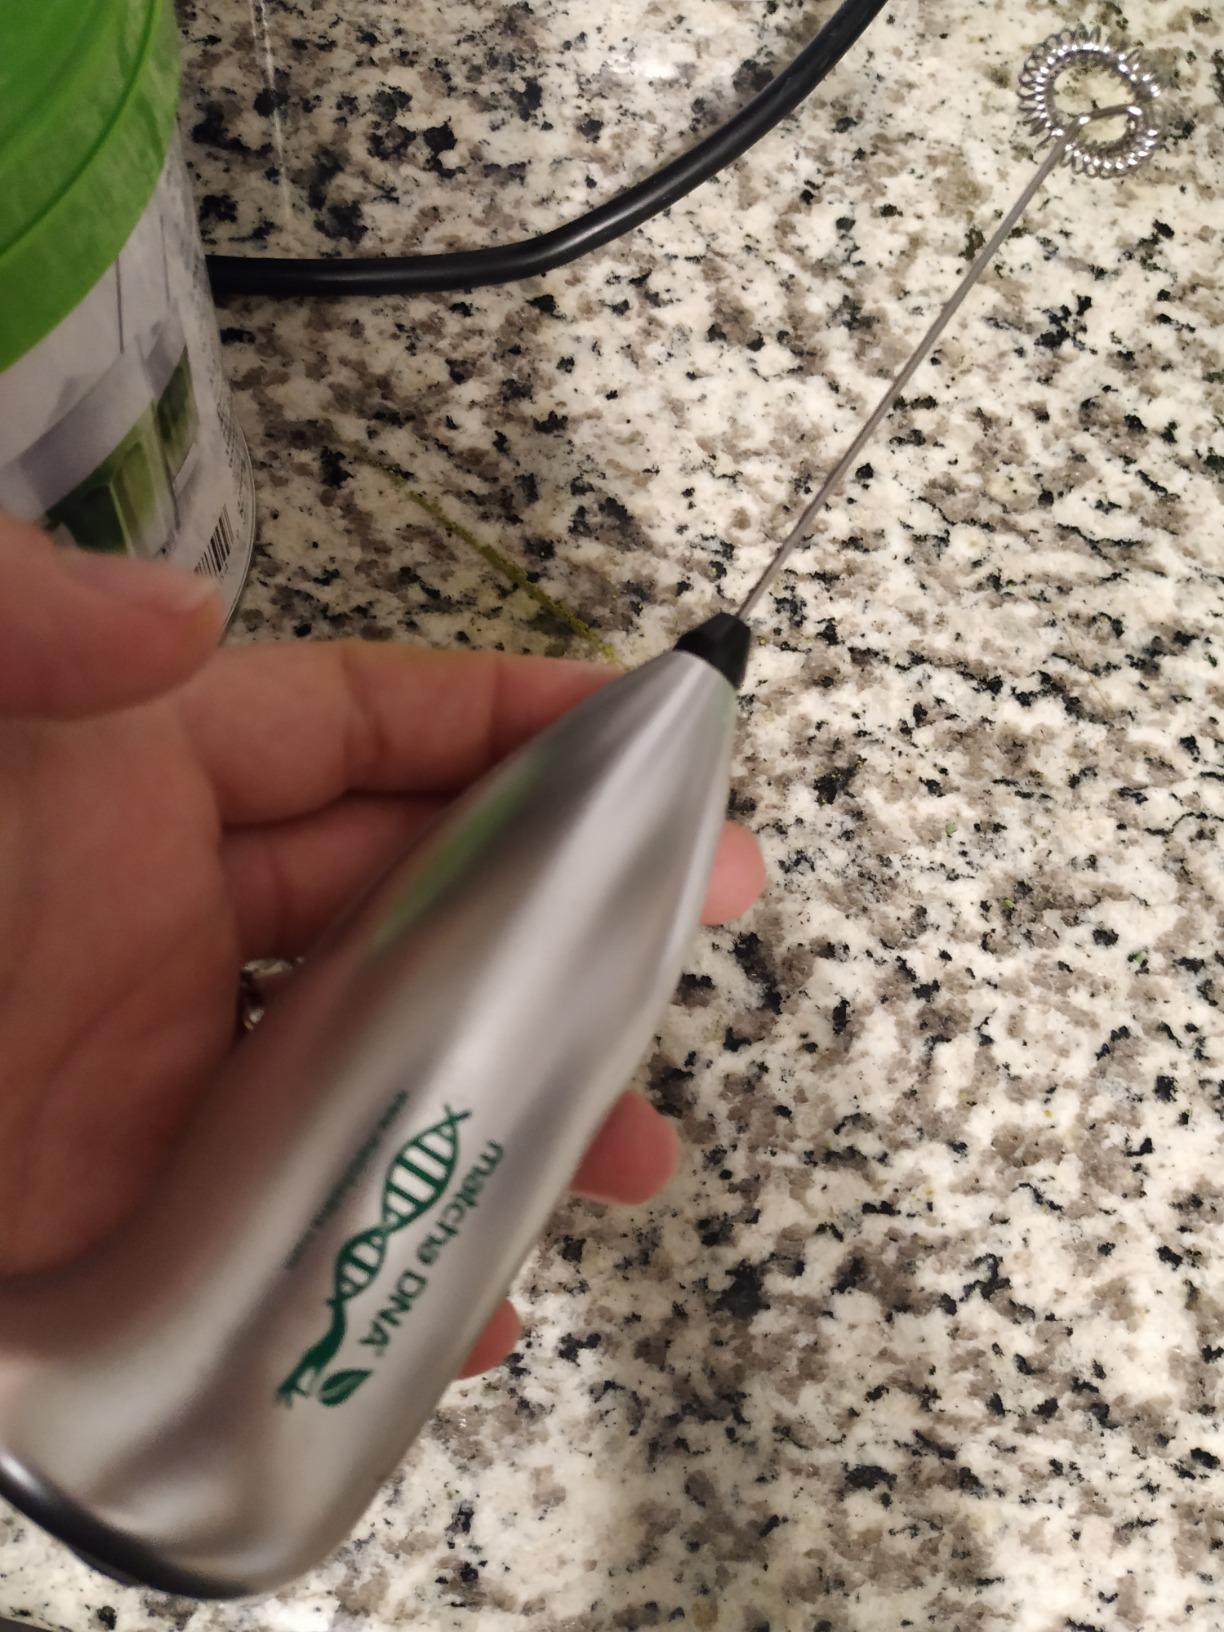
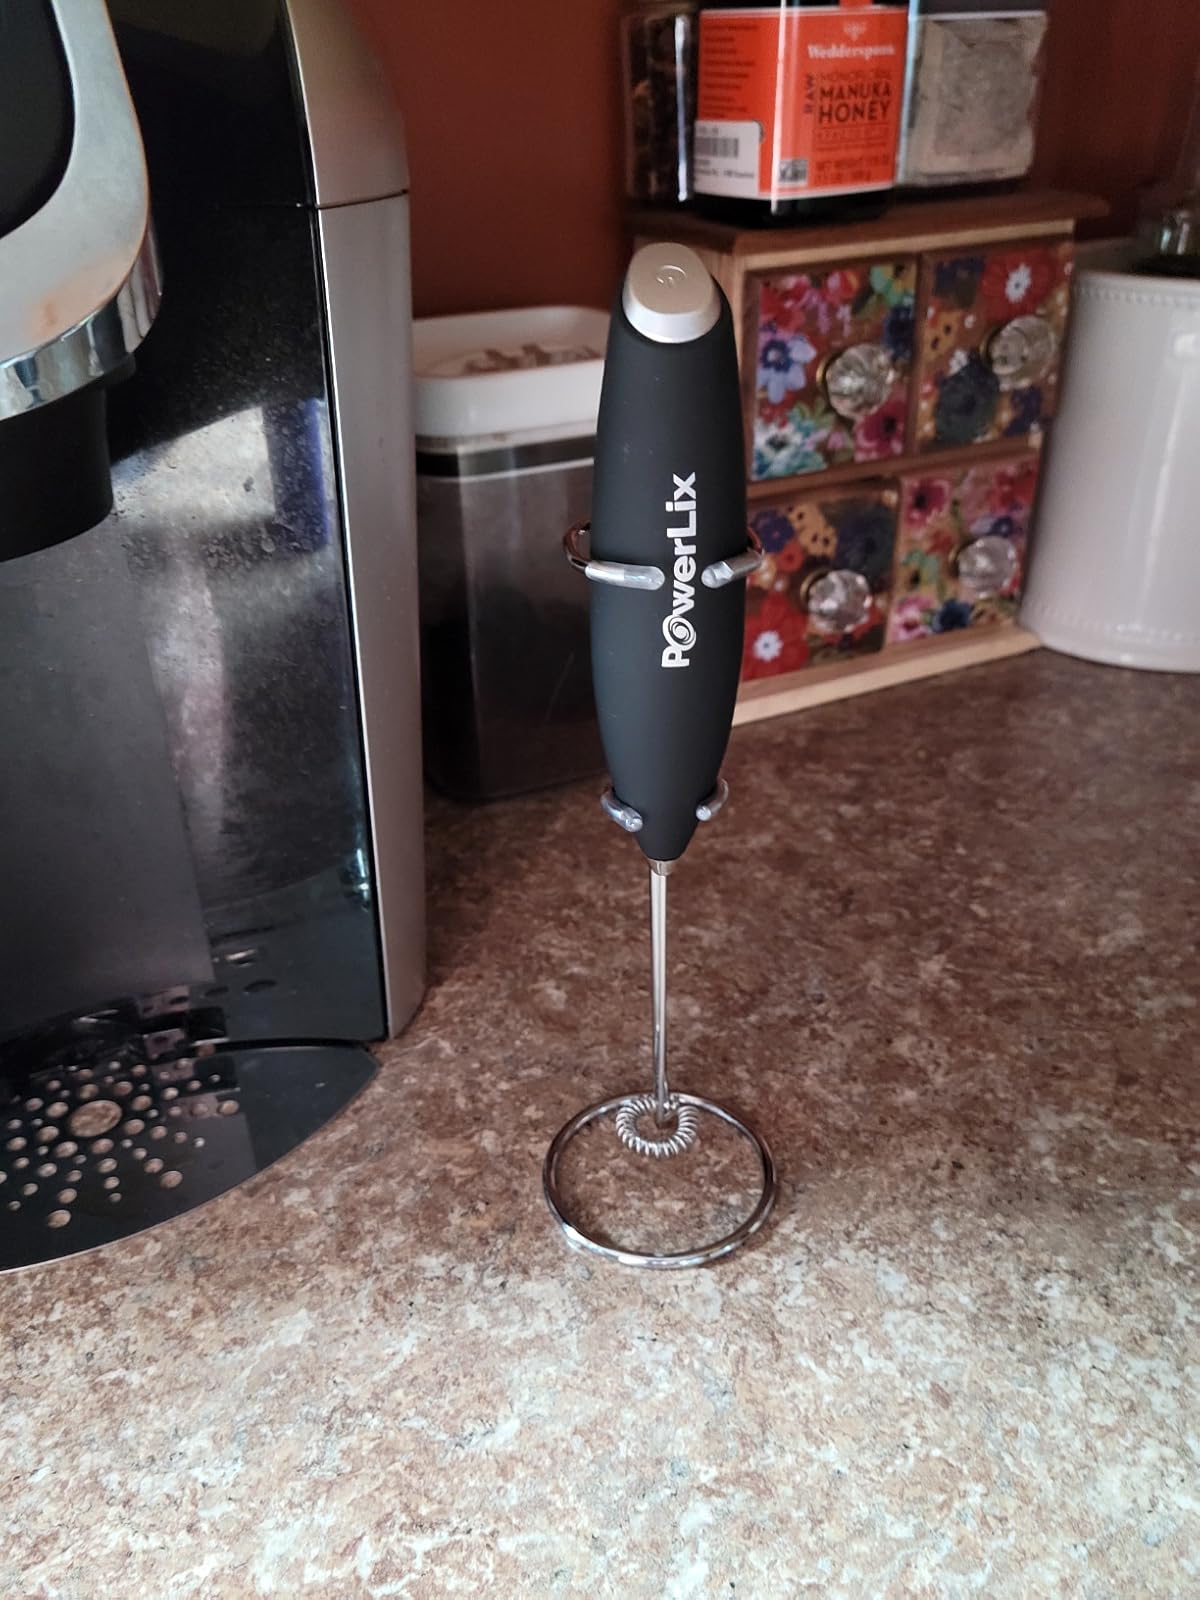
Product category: items_mixer
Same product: no